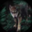
Label: wolf